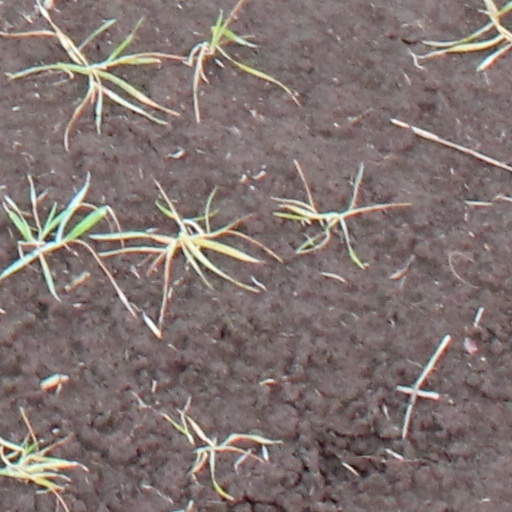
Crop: wheat